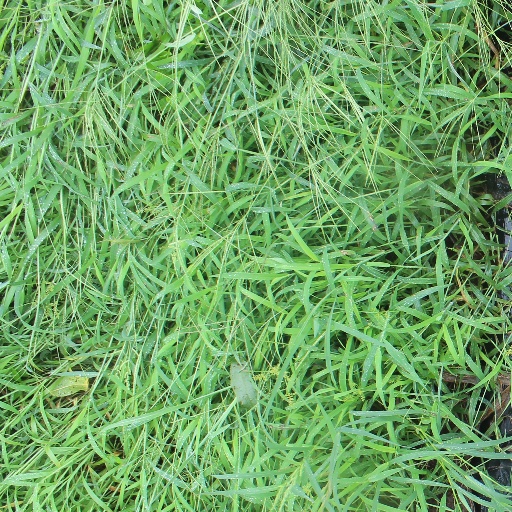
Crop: sorghum